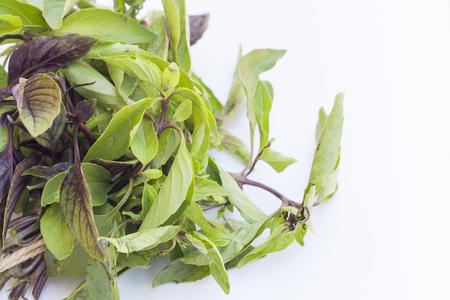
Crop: unknown
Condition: basil